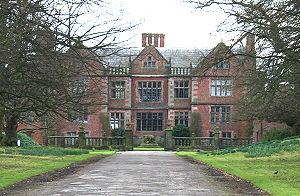
Cette liste des musées du Cheshire, en Angleterre, contient des musées qui sont définis dans ce contexte comme des institutions qui recueillent et soignent des objets d'intérêt culturel, artistique, scientifique ou historique. leurs collections ou expositions connexes disponibles pour la consultation publique. Sont également inclus les galeries d'art à but non lucratif et les galeries d'art universitaires. Les musées virtuels ne sont pas inclus.